Theresa Weld

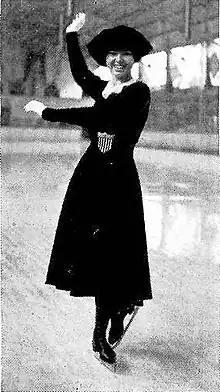

Theresa ("Tee") Weld Blanchard (August 21, 1893 – March 12, 1978) was an American figure skater who competed in the disciplines of single skating and pair skating. Her pairs partner was Nathaniel Niles. She has been called the "grande dame" of American figure skating. According to figure skating historian James R. Hines, she earned 32 medals in her career, "was a voice of encouragement to several generations of skaters, and was of assistance to many coaches".